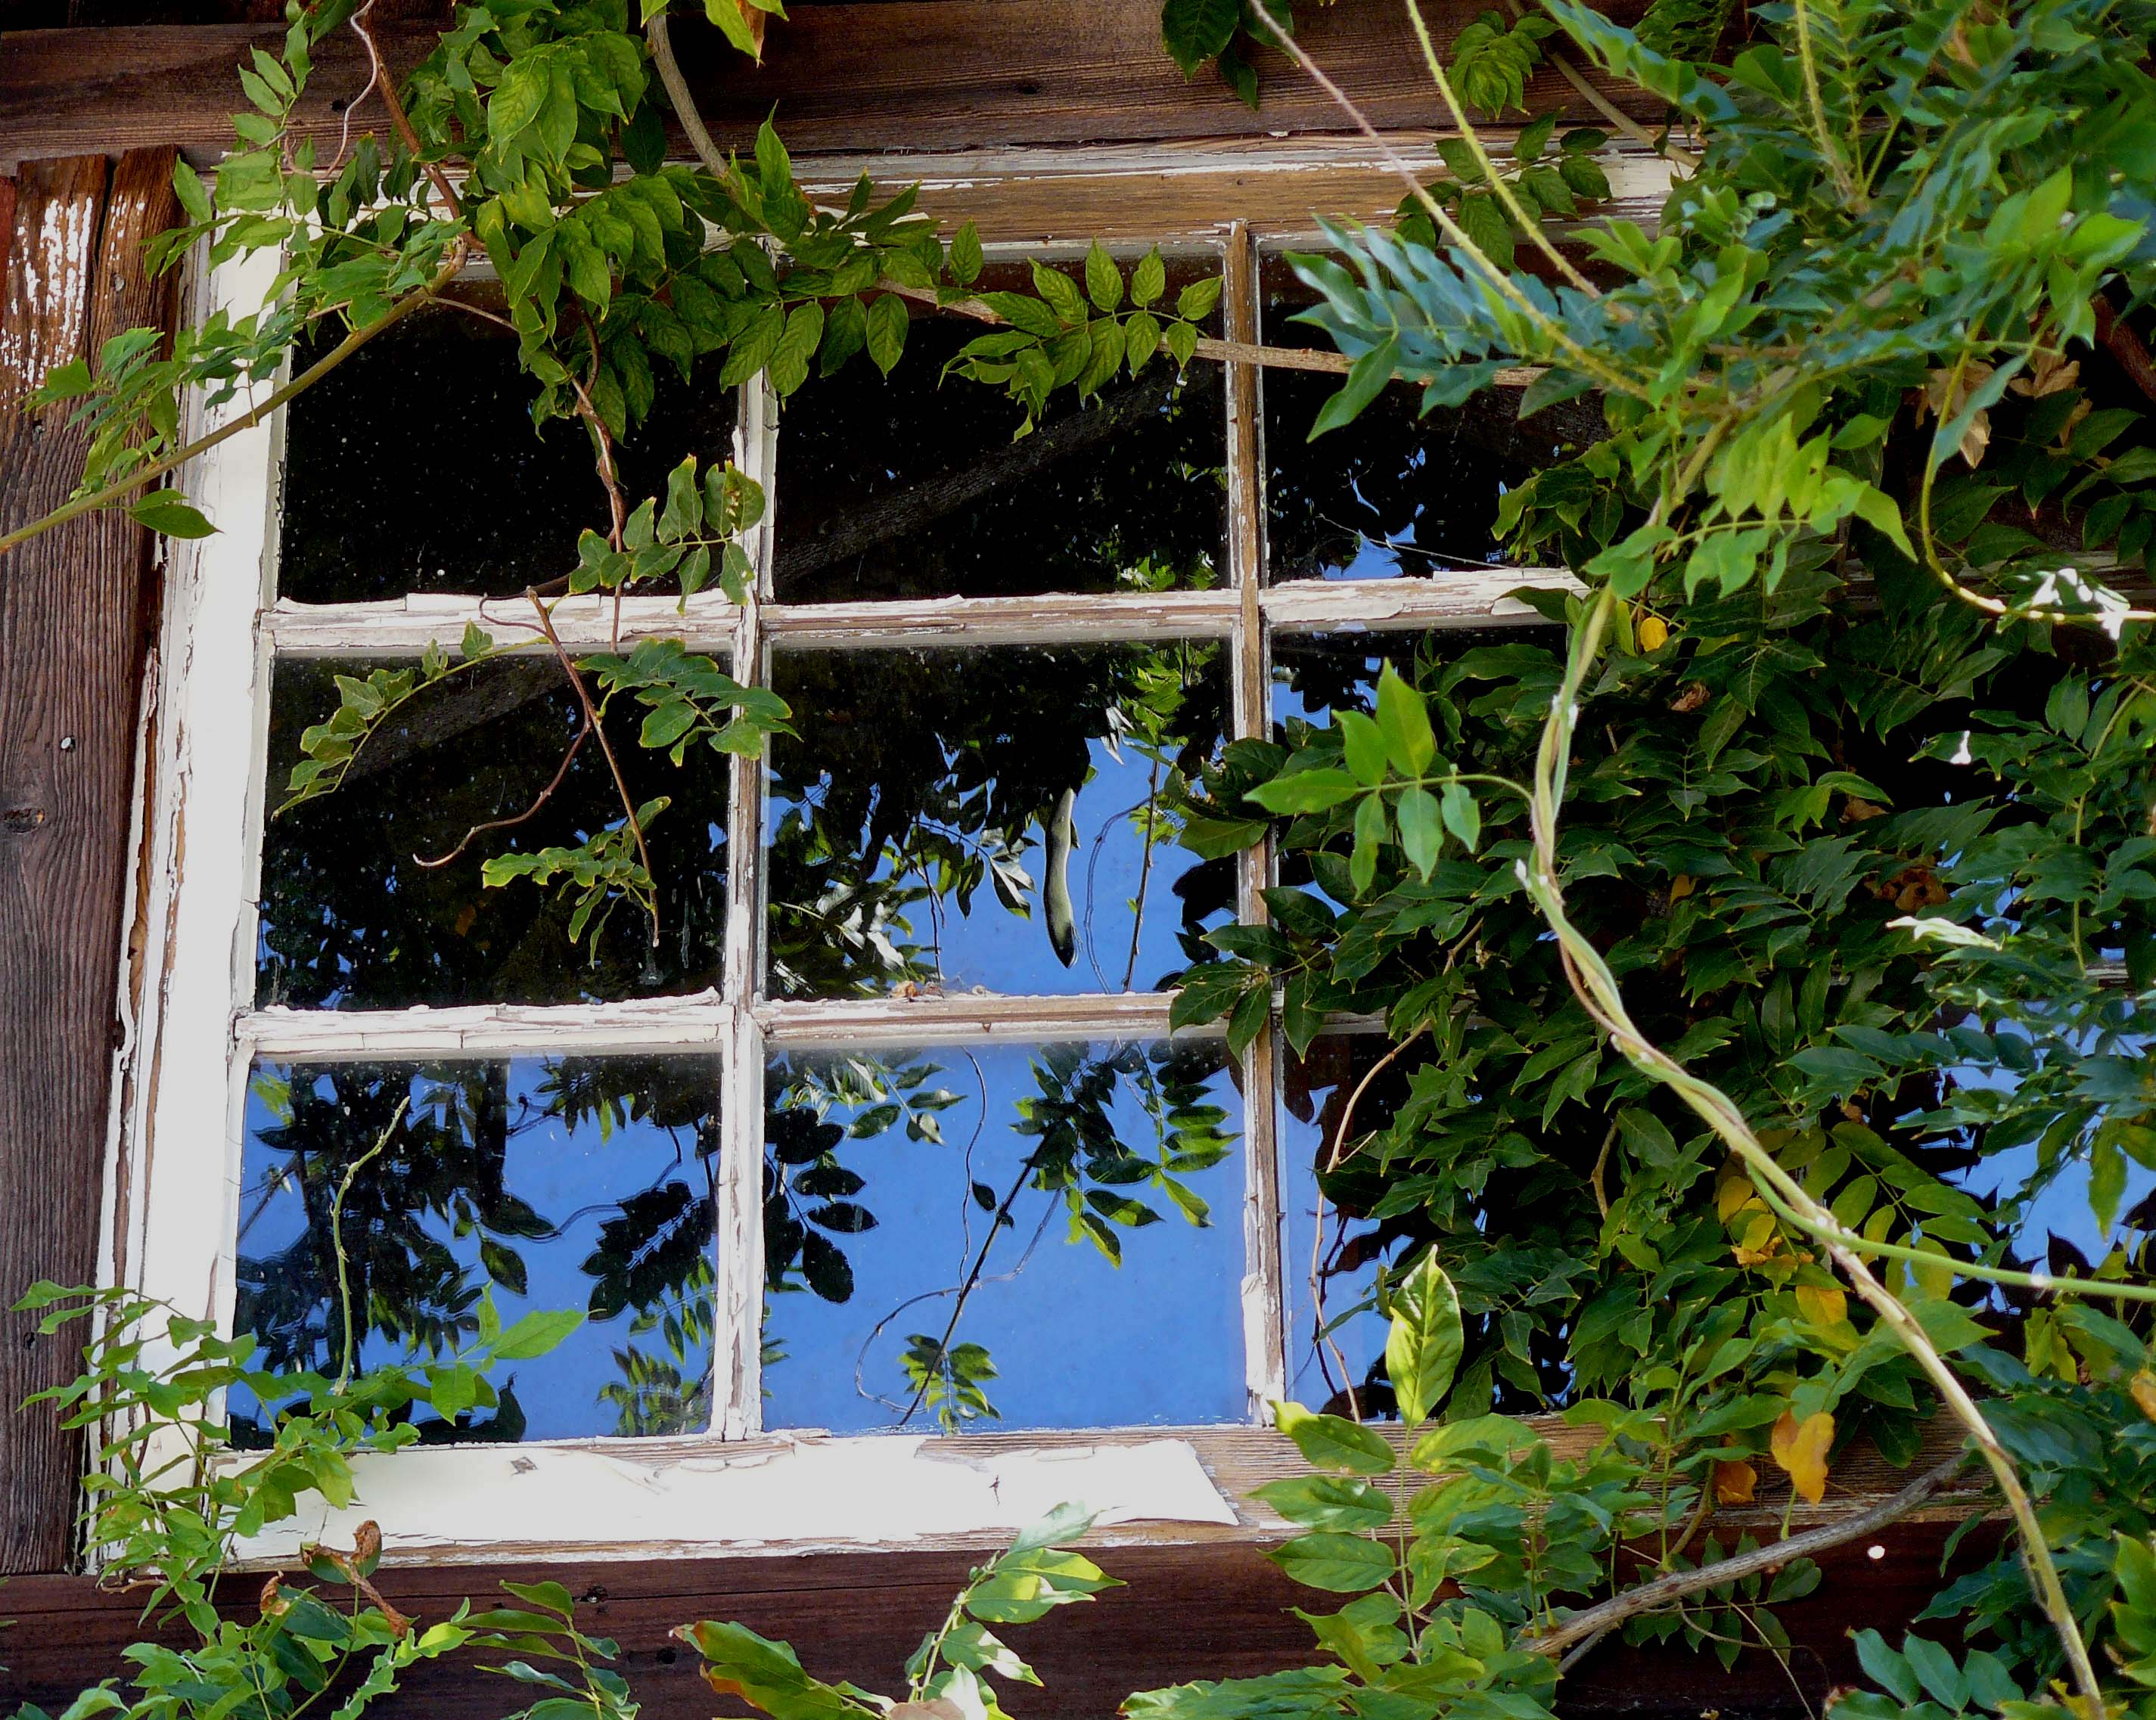
tree, nature, branch, leaf, flower, pond, jungle, scenery, backyard, botany, garden, flora, weathered, windows, barns, reflections, woodland, yard, seecanyon, desertedandrundown